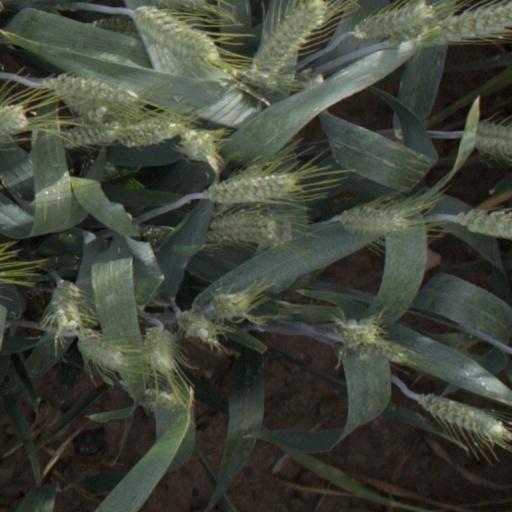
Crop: wheat